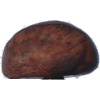
Label: chestnut